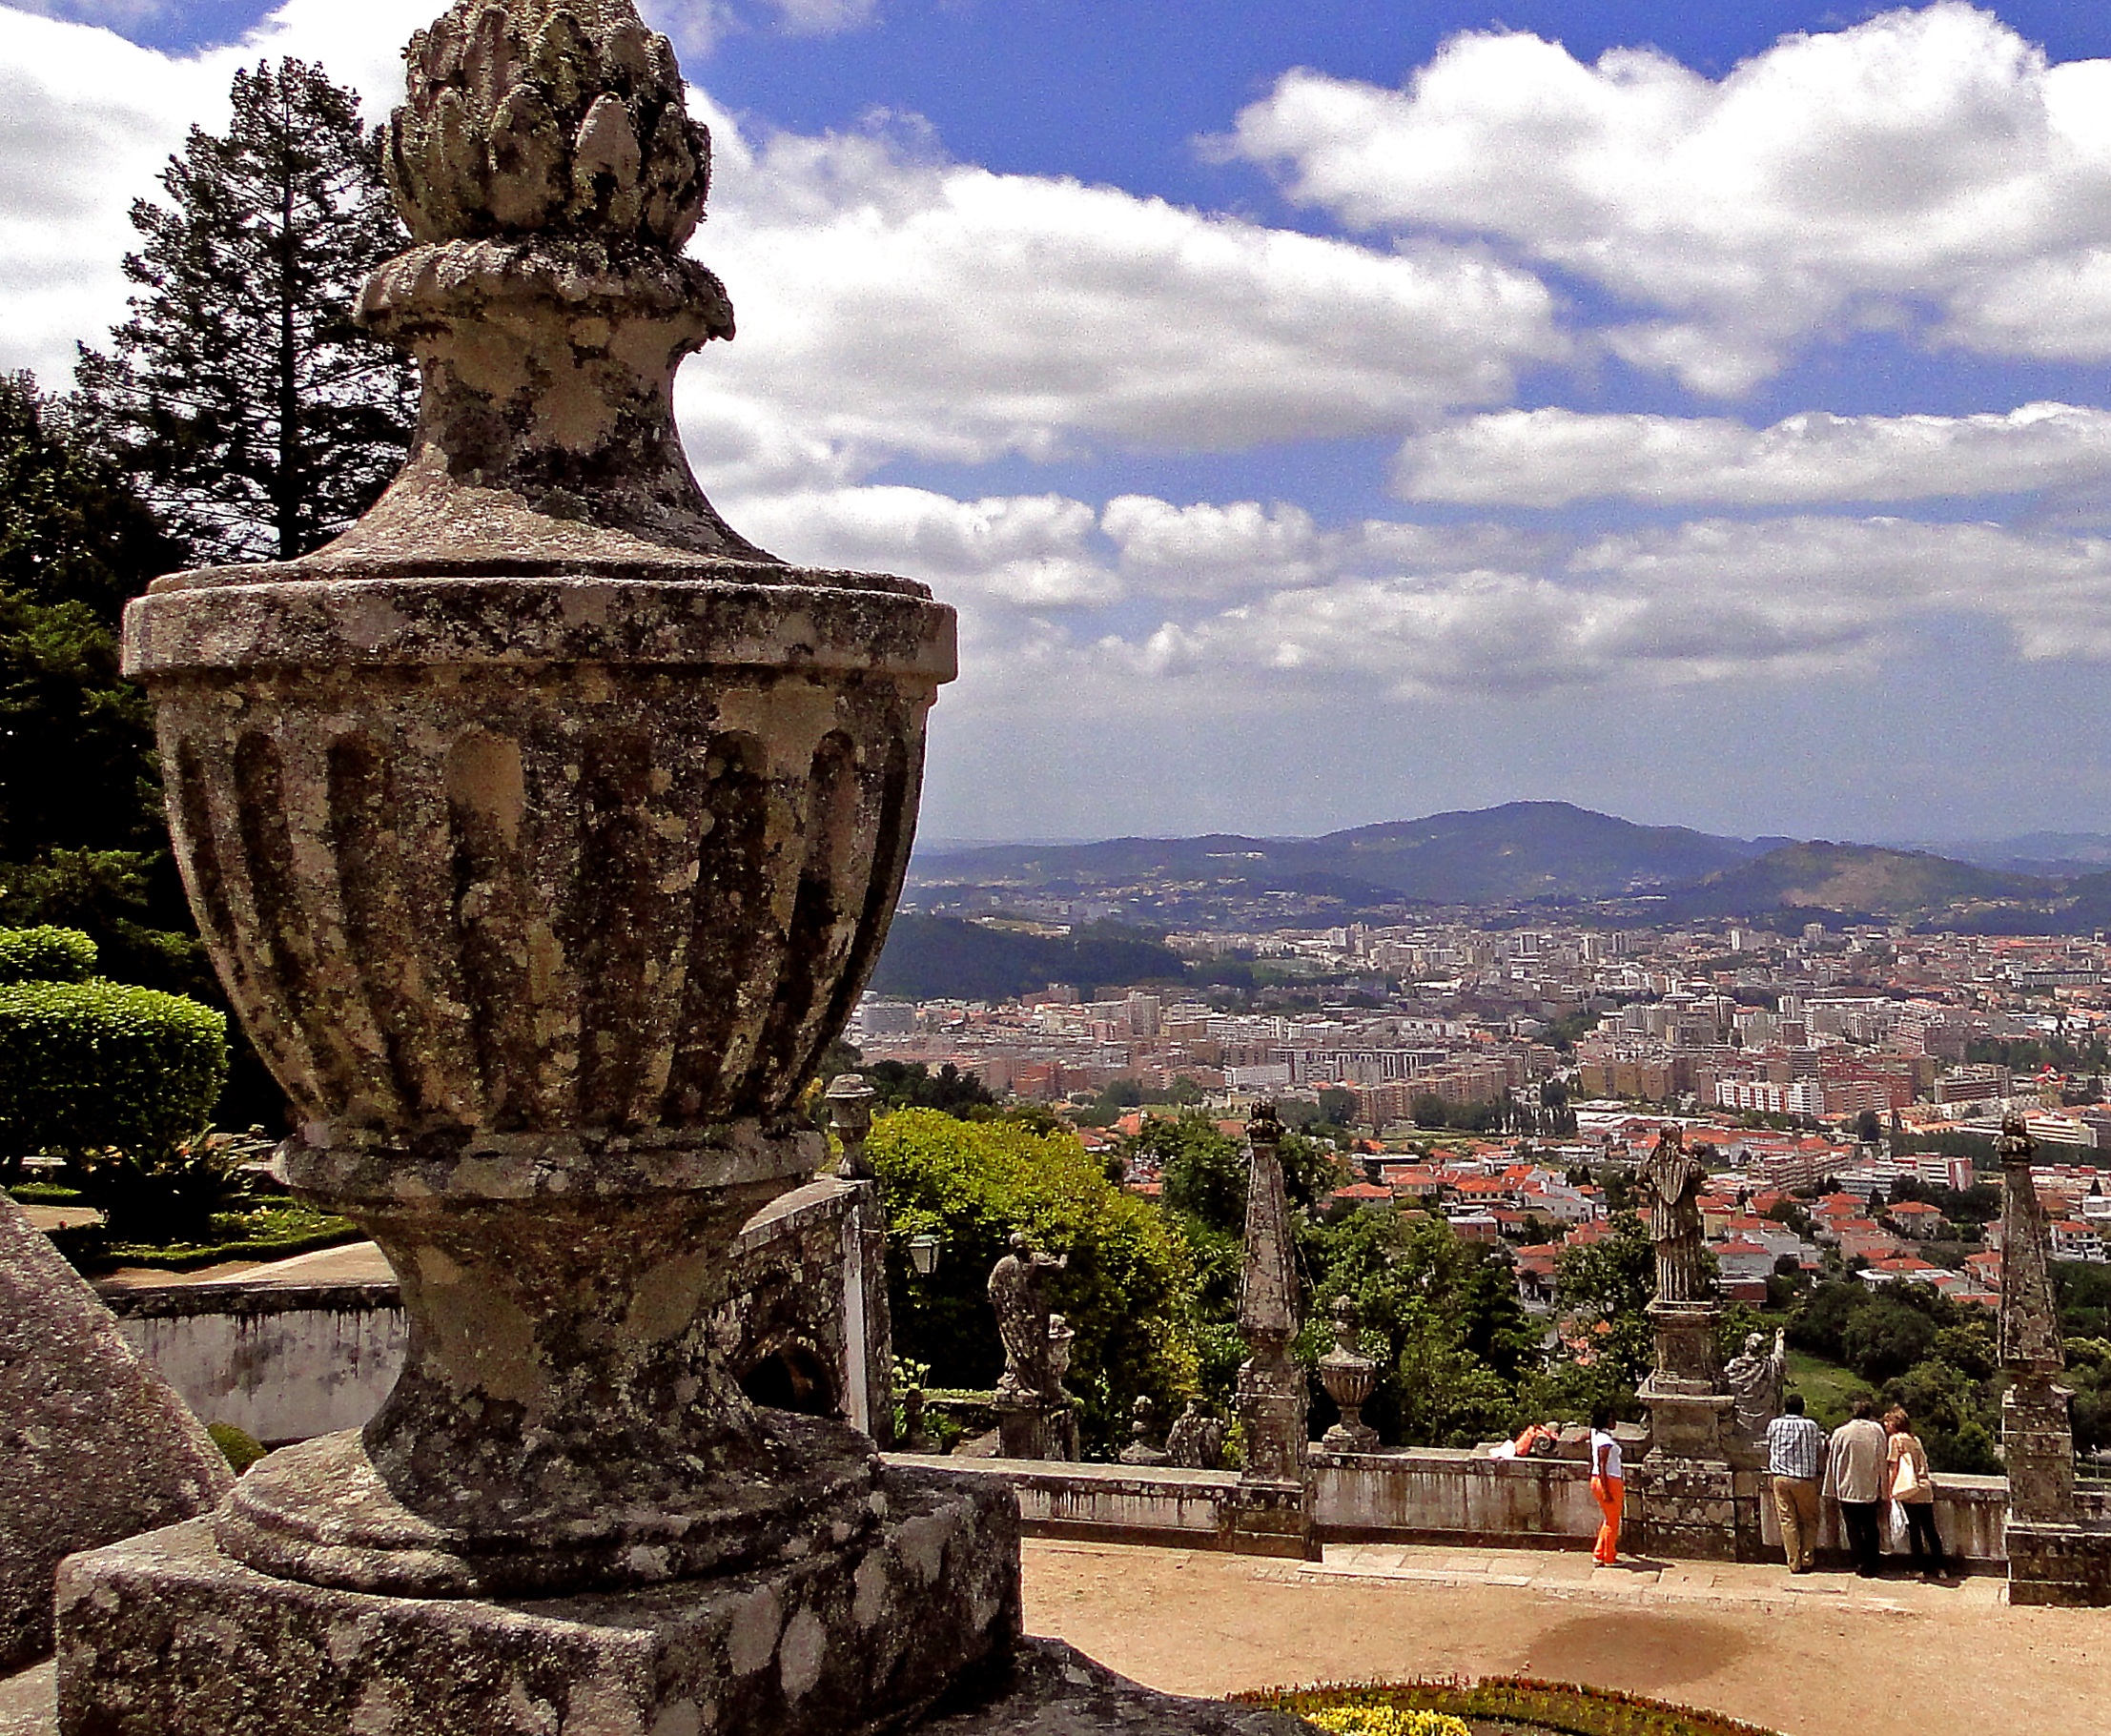
tree, rock, sky, sandstone, stone, monument, summer, travel, statue, landmark, tourism, sculpture, art, clouds, temple, pitcher, ruins, fountain, portugal, urn, relief, water feature, lisbon, the background, sunny day, the prospect of, amphora, view of the city, the horizon, dal, ancient history, rze bienie